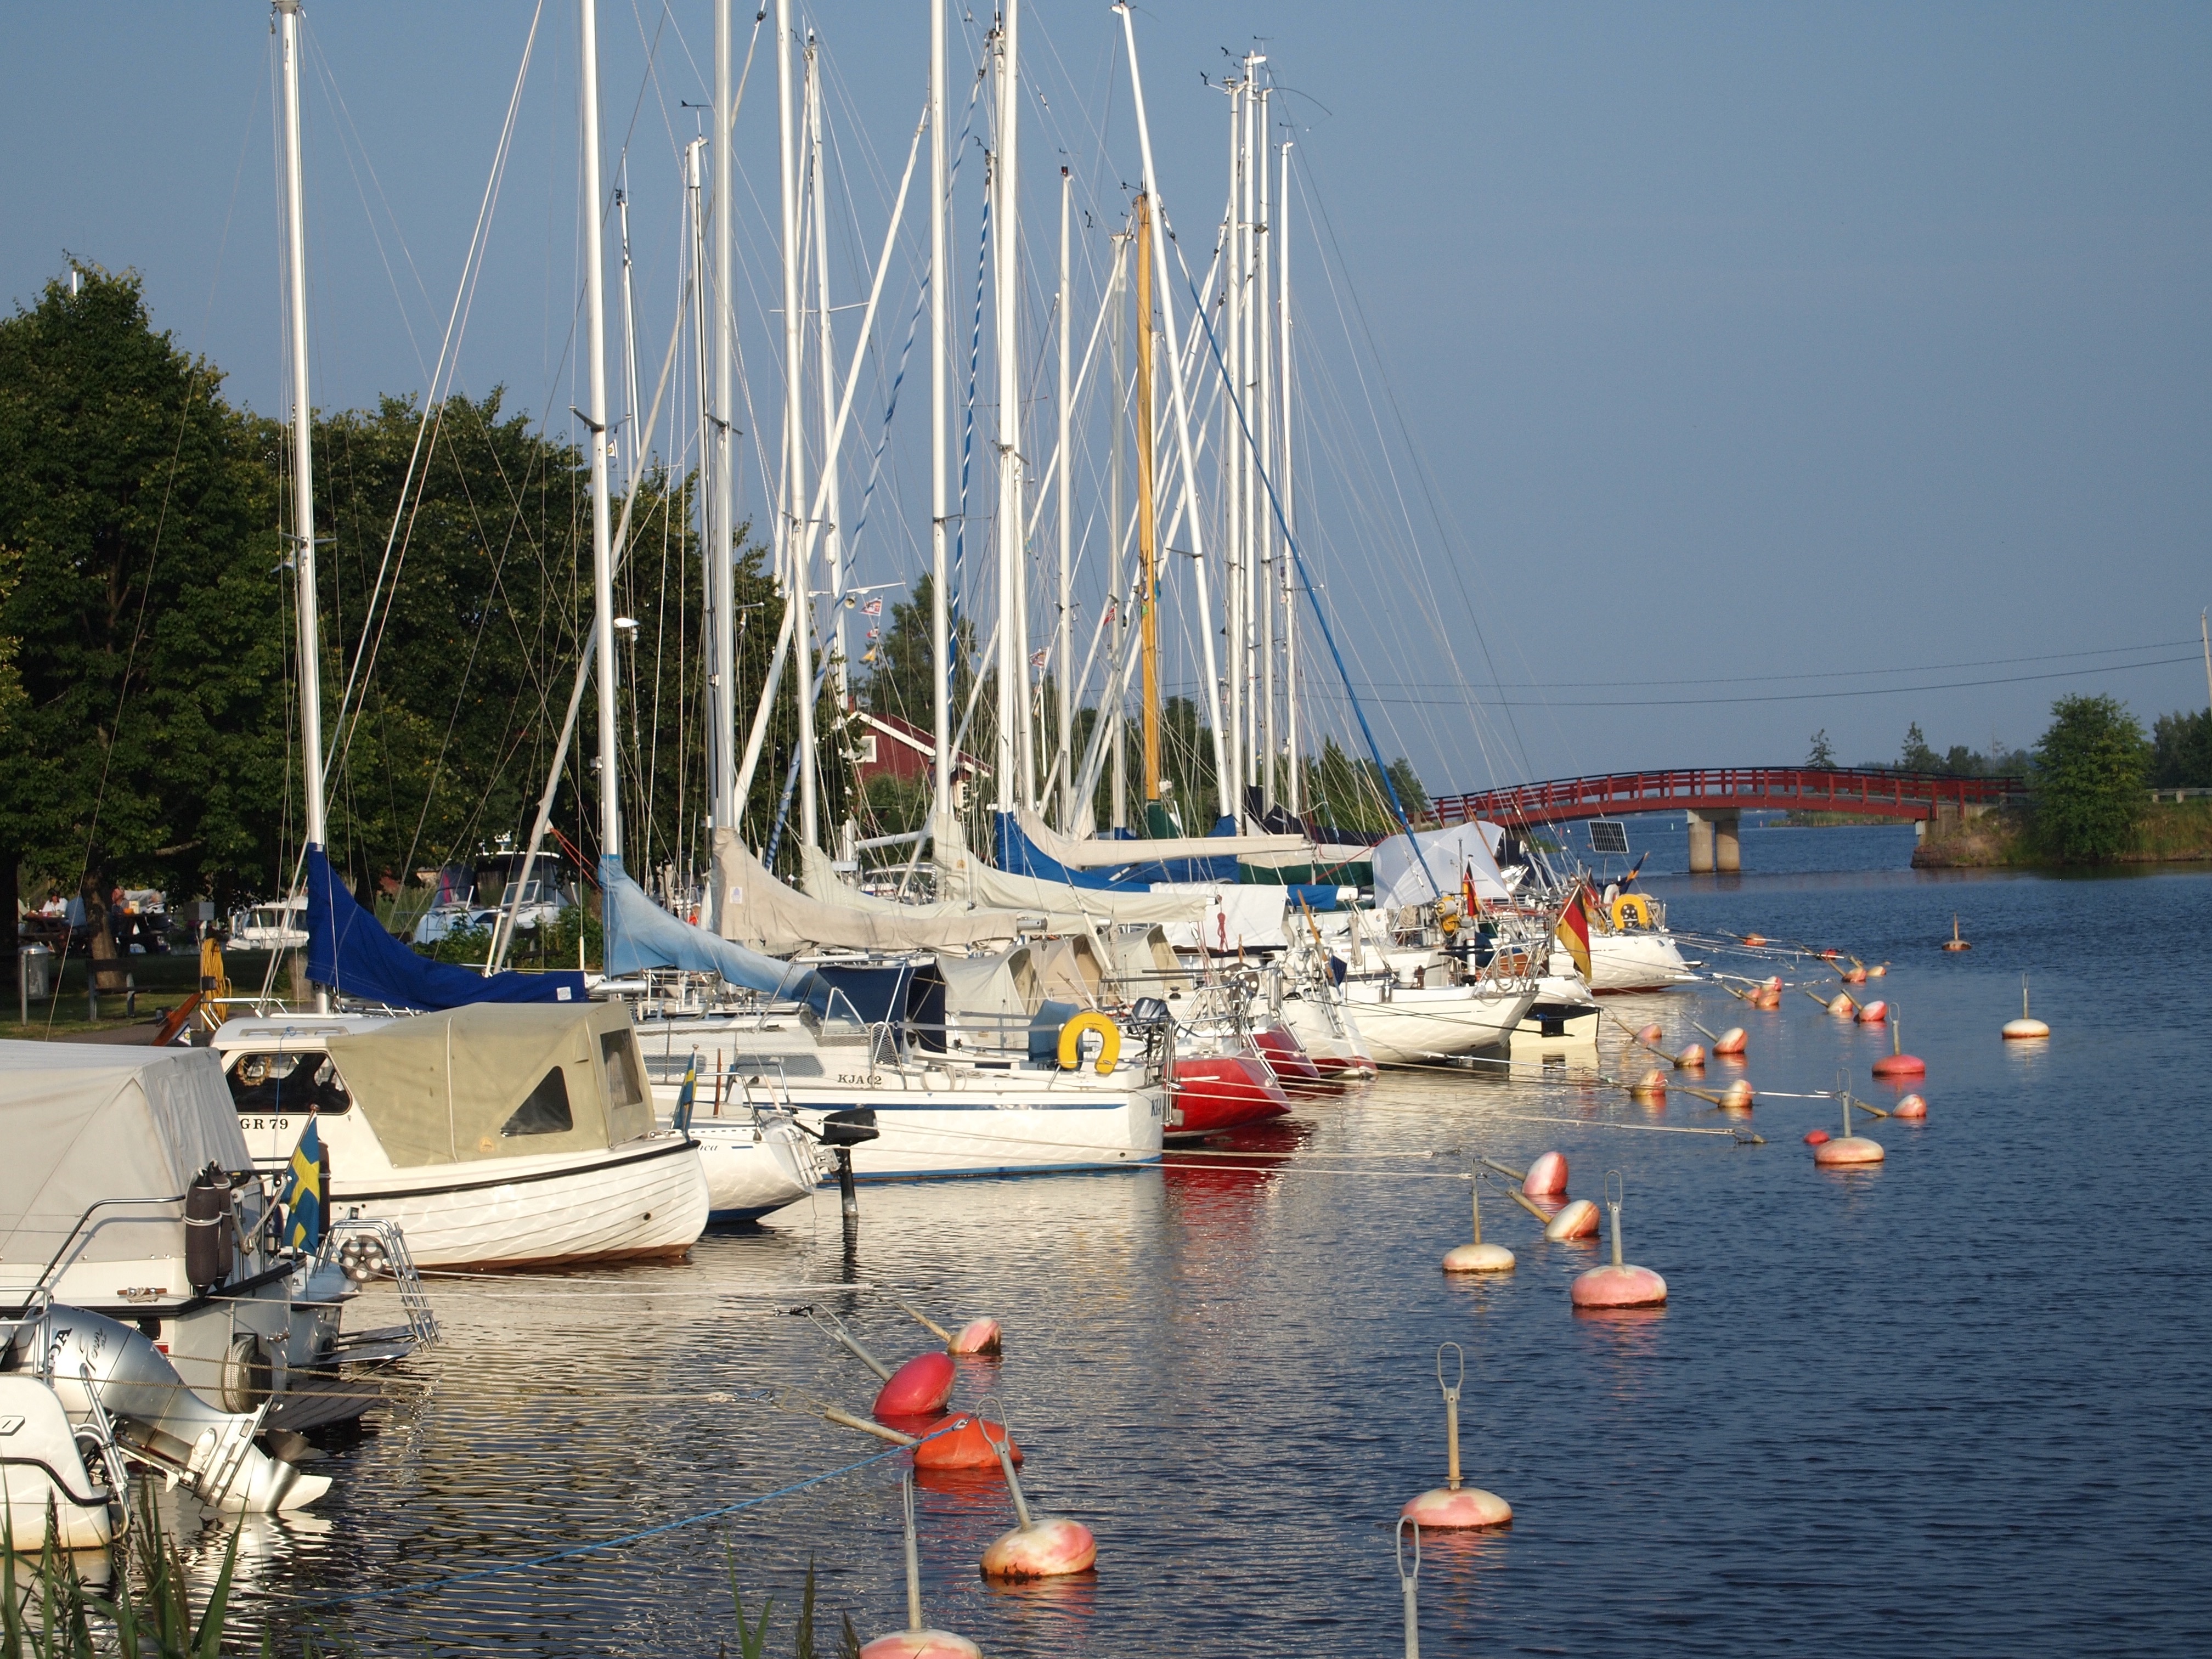
sea, dock, boat, vehicle, mast, sailing, bay, harbor, marina, sailboat, boating, sail, sailing ship